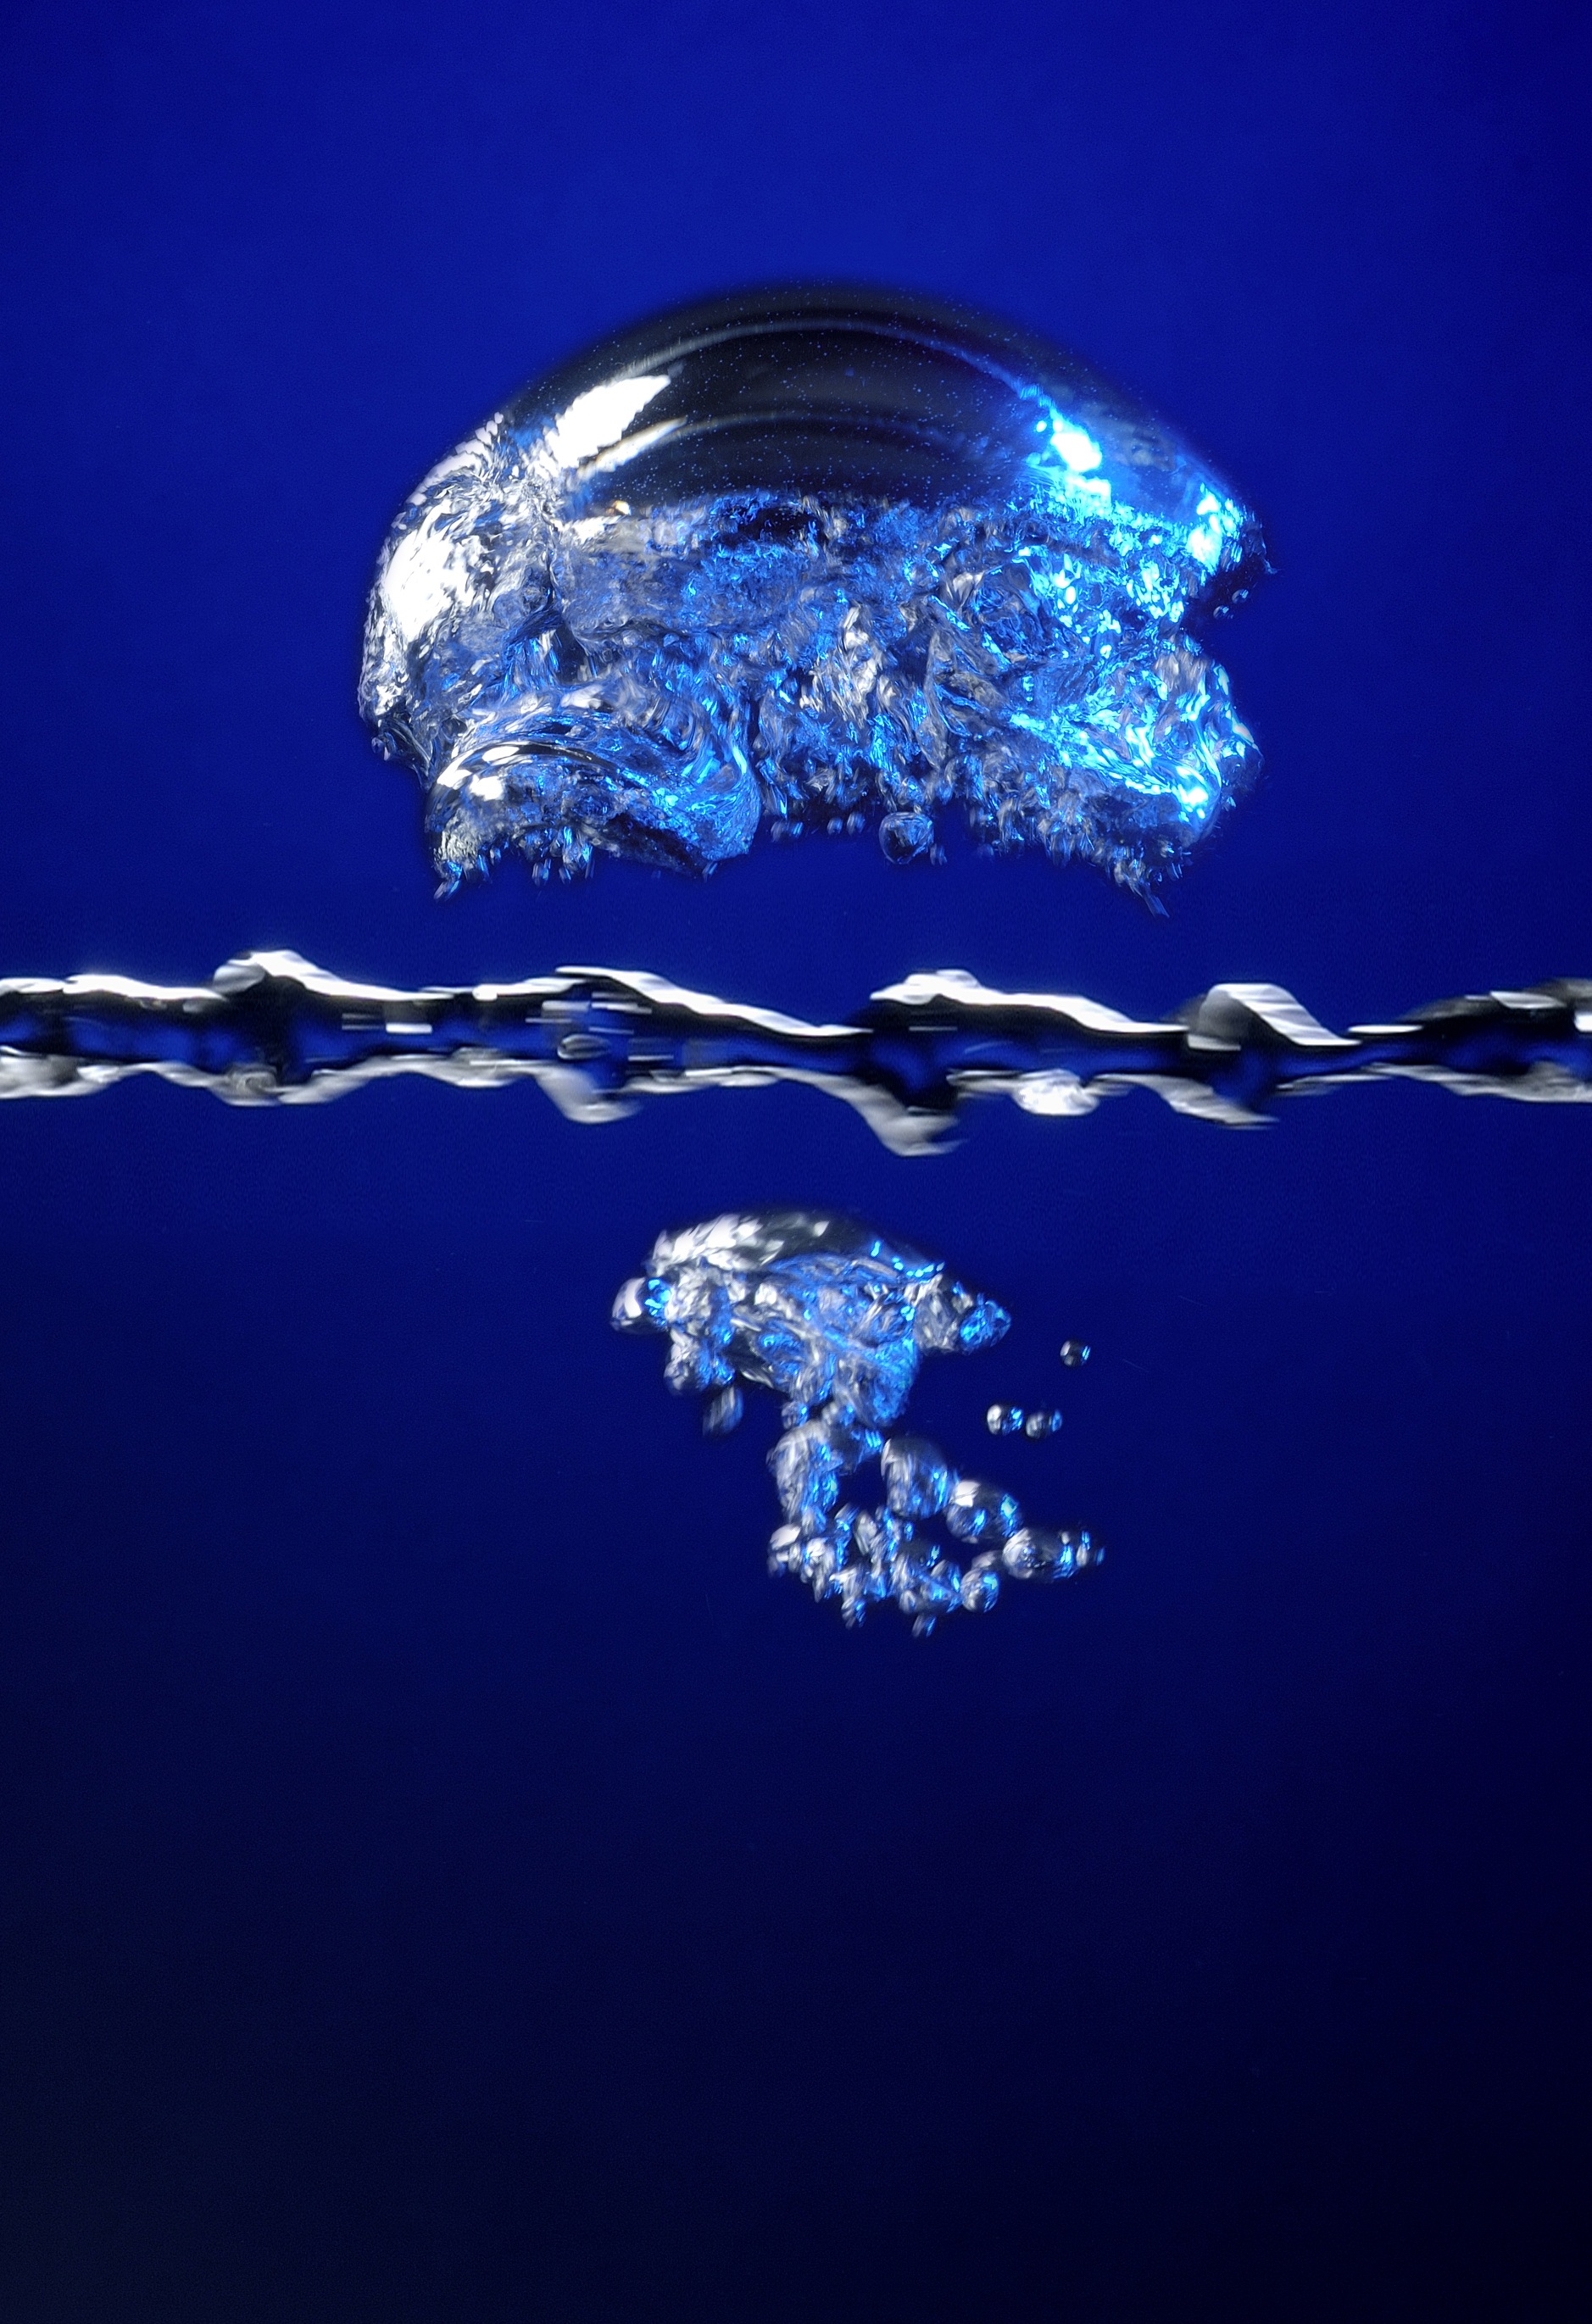
water, drop, light, technology, air, underwater, ice, reflection, blue, lighting, bubble, oxygen, macro photography, computer wallpaper, marine biology